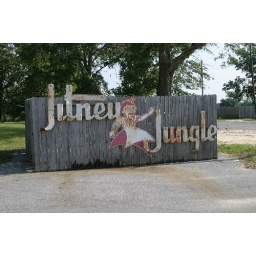
Old sign hung on a fence behind the Laurel Hill Grill in Laurel Hill, Florida.